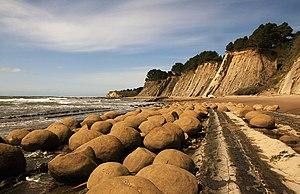
Galets de la Bowling balls Beach (Litt. «